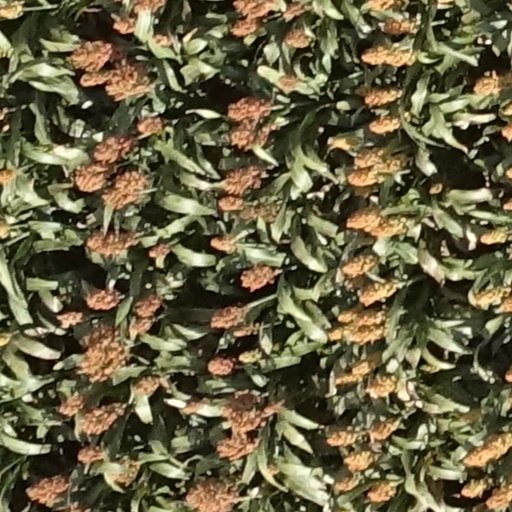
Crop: sorghum